Law enforcement in Italy

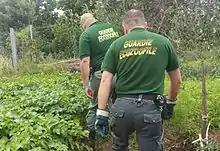
Volunteers of the "Guardie Zoofile"

In addition to municipal forces, some of the 107 Provinces of Italy also maintain a "Polizia Provinciale" (Provincial Police). These are smaller agencies with a focus on specialized areas of law enforcement within the provincial territory. Their core functions include enforcing regional and national hunting and fishing regulations, wildlife management, and environmental protection. "Polizia Provinciale" officers also conduct traffic policing, particularly on provincial roads, and contribute to broader security services as directed by provincial authorities.